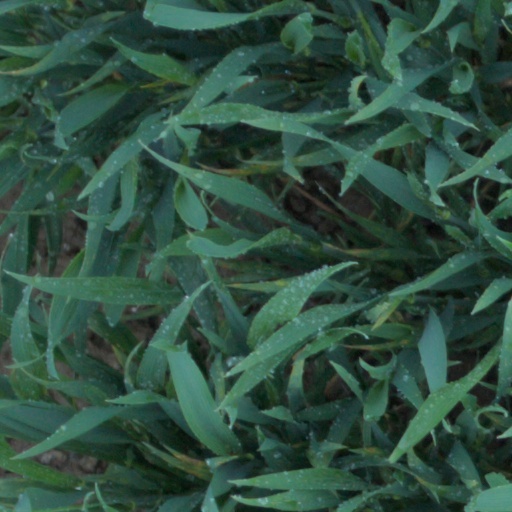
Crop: wheat